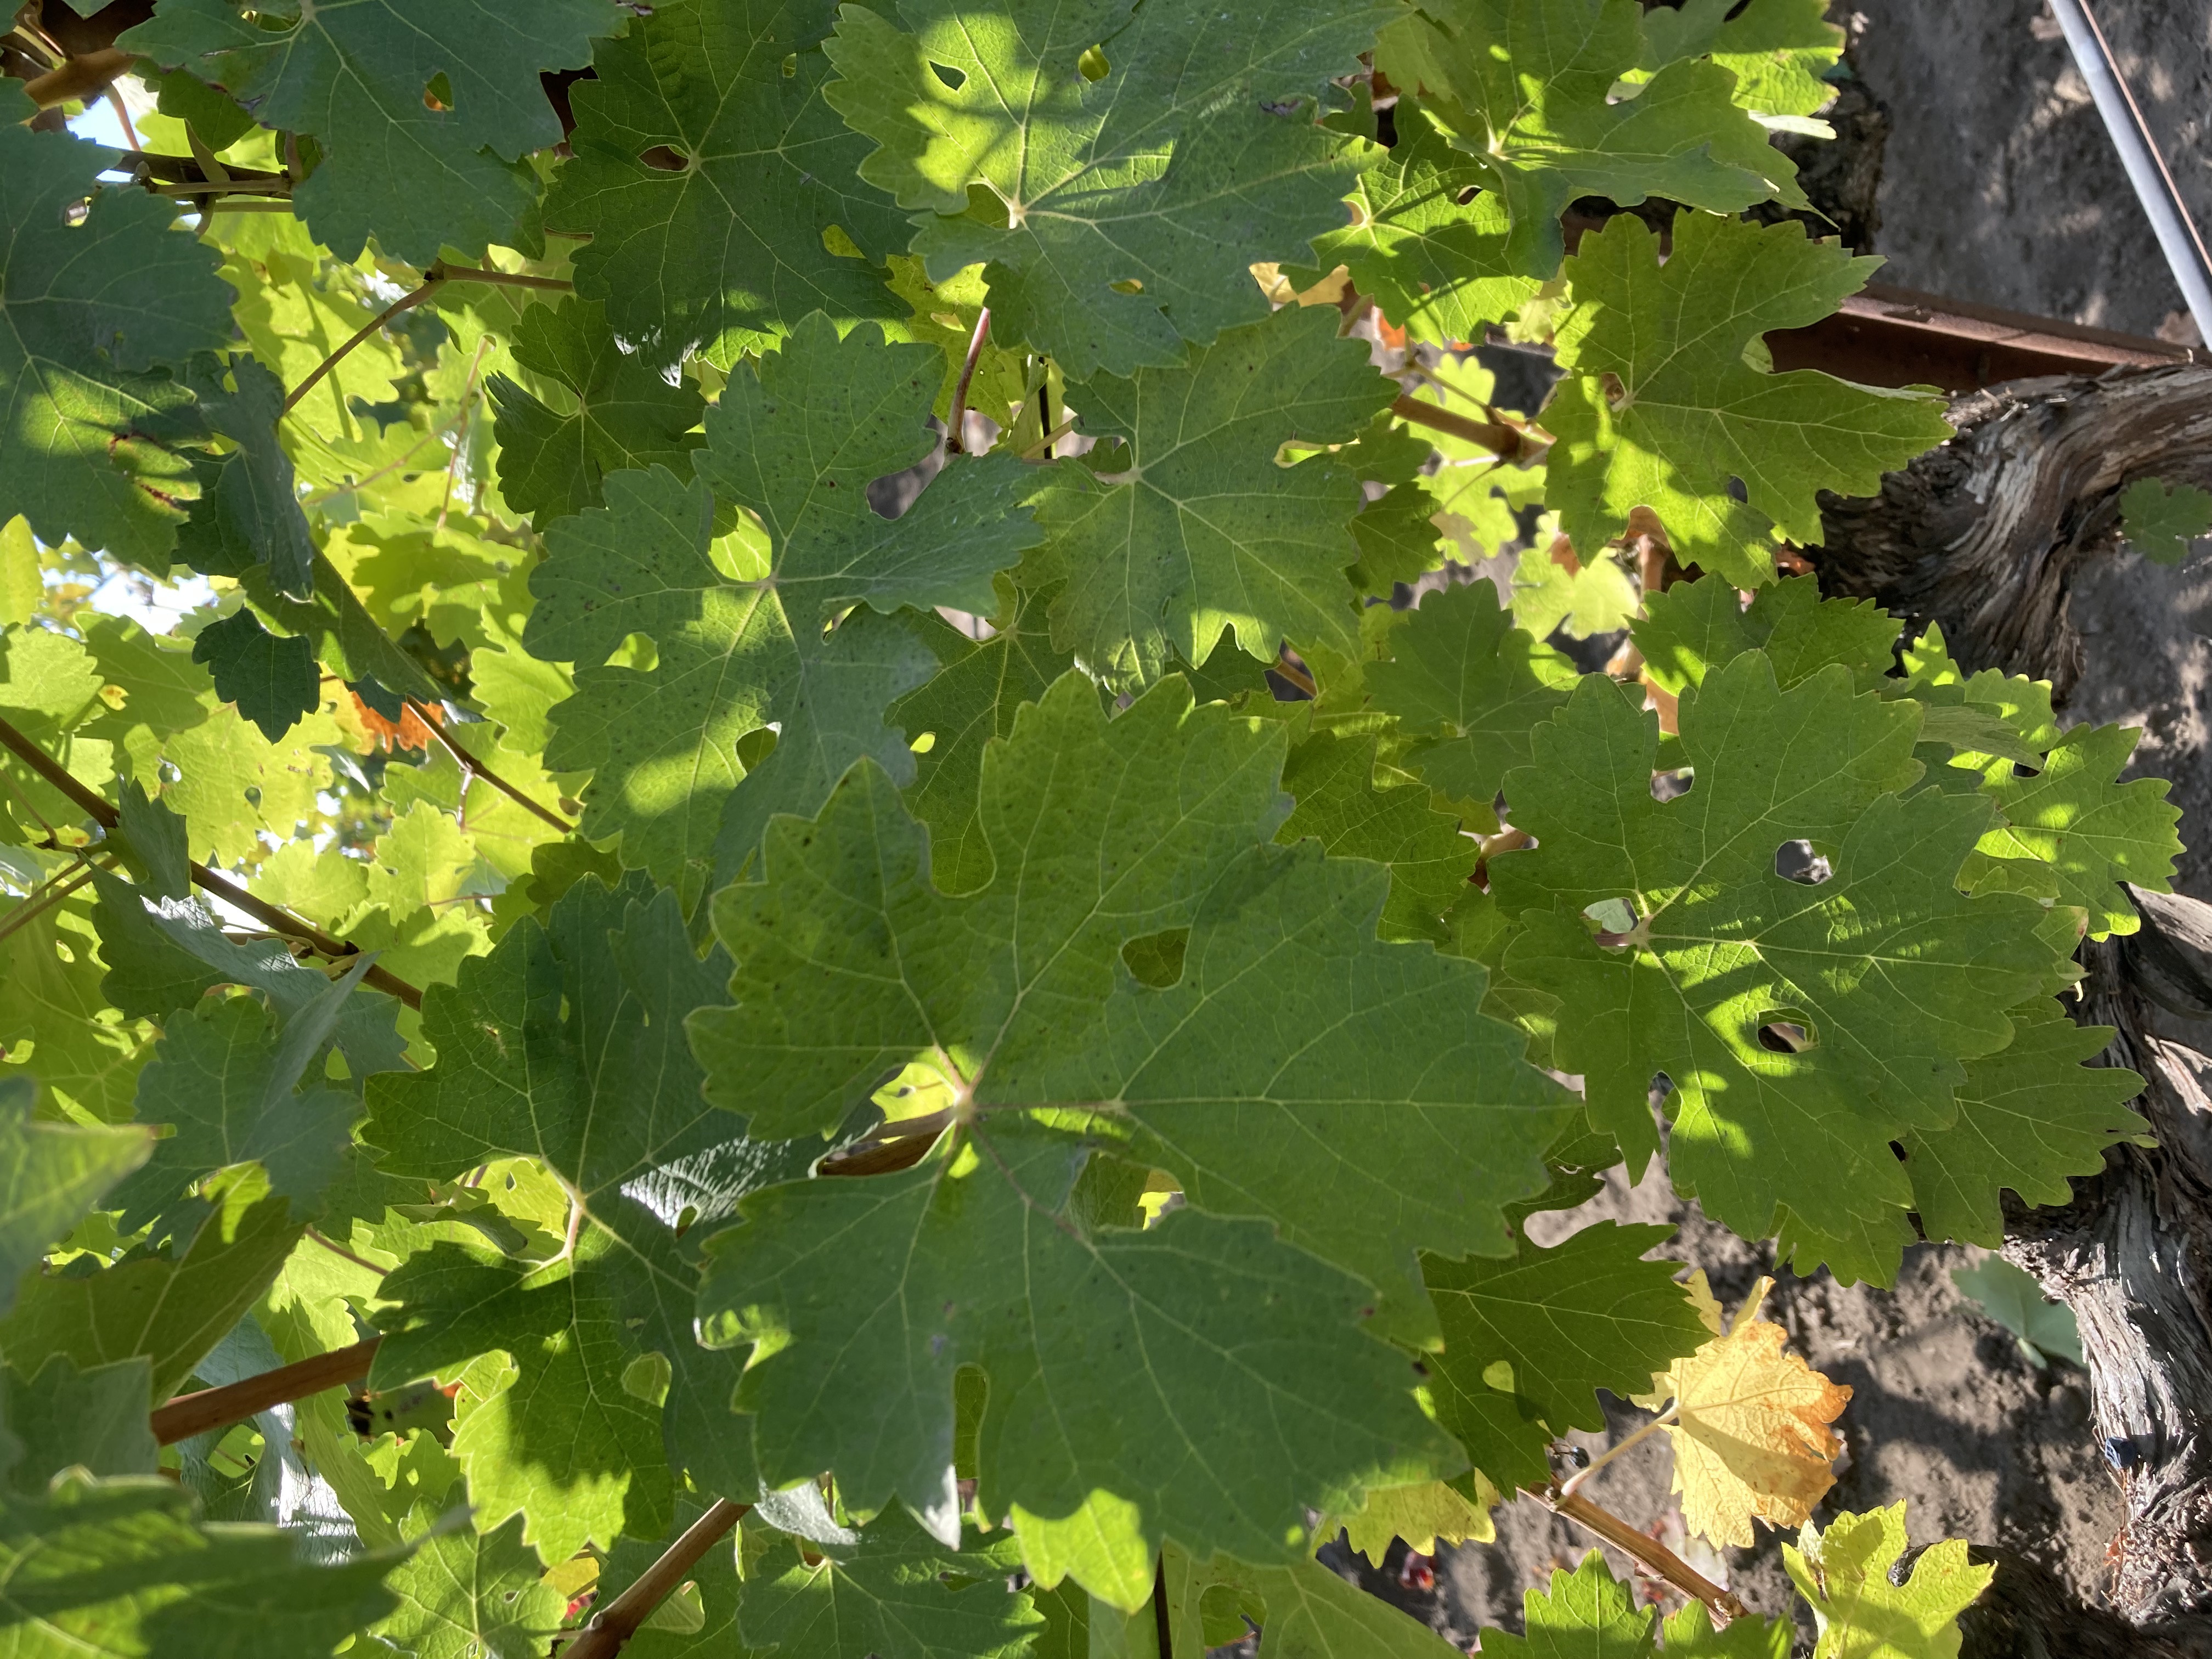
Label: No Virus